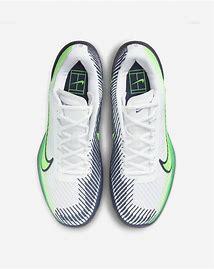
Brand: Nike
Model: Court Air Zoom Vapor 11